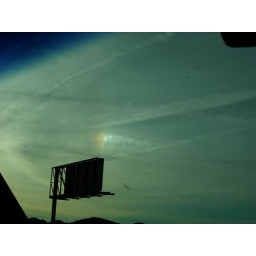
sign in the sky